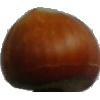
Label: Nut Forest 1